Delia Collins

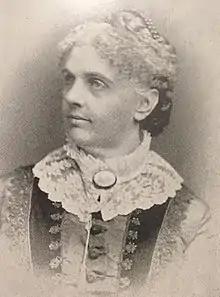
Delia Collins

Delia Krum was born in Franklin, Delaware County, New York, on November 25, 1830. Her mother died when she was a young woman, and her father soon afterward moved to Michigan.